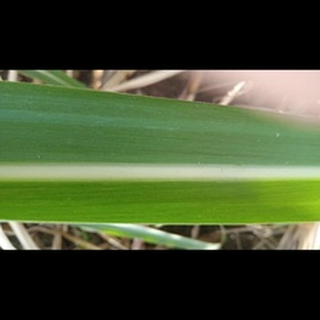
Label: healthy_sugarcane